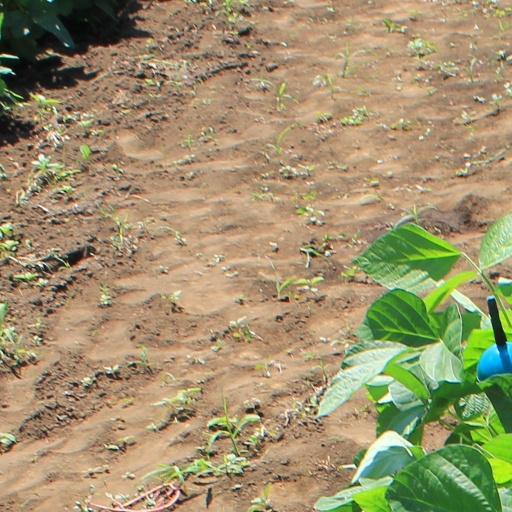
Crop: soybean